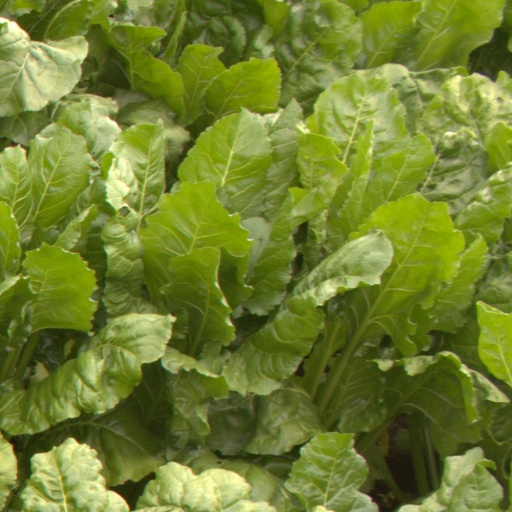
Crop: sugar beet